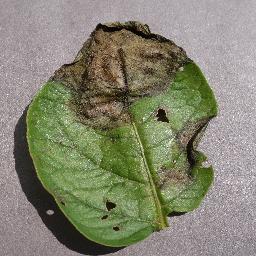
Label: Potato___Late_blight